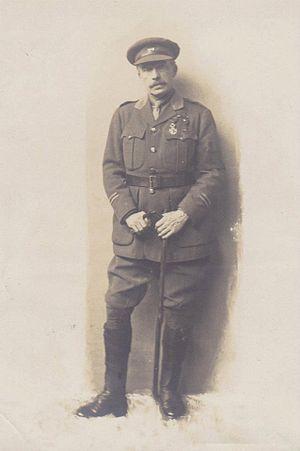
Herbert Ward, né le 11 janvier 1863 à Londres et mort le 5 août 1919 à Neuilly-sur-Seine, est un sculpteur africaniste, illustrateur et explorateur anglais.